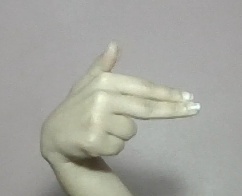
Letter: ghain